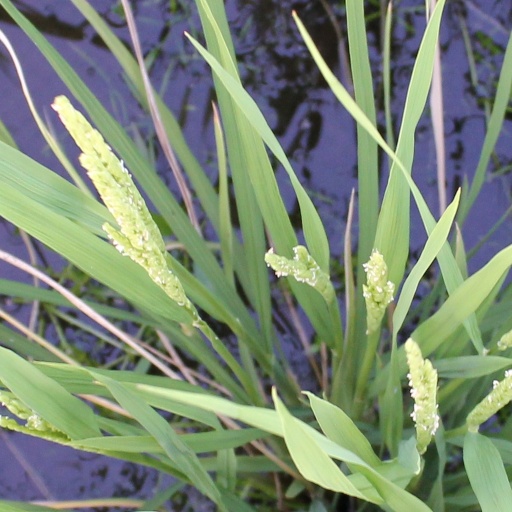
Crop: rice